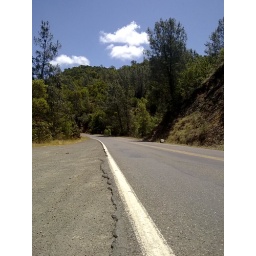
the mountain road beside the lake.